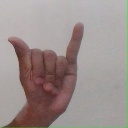
अक्षर: य